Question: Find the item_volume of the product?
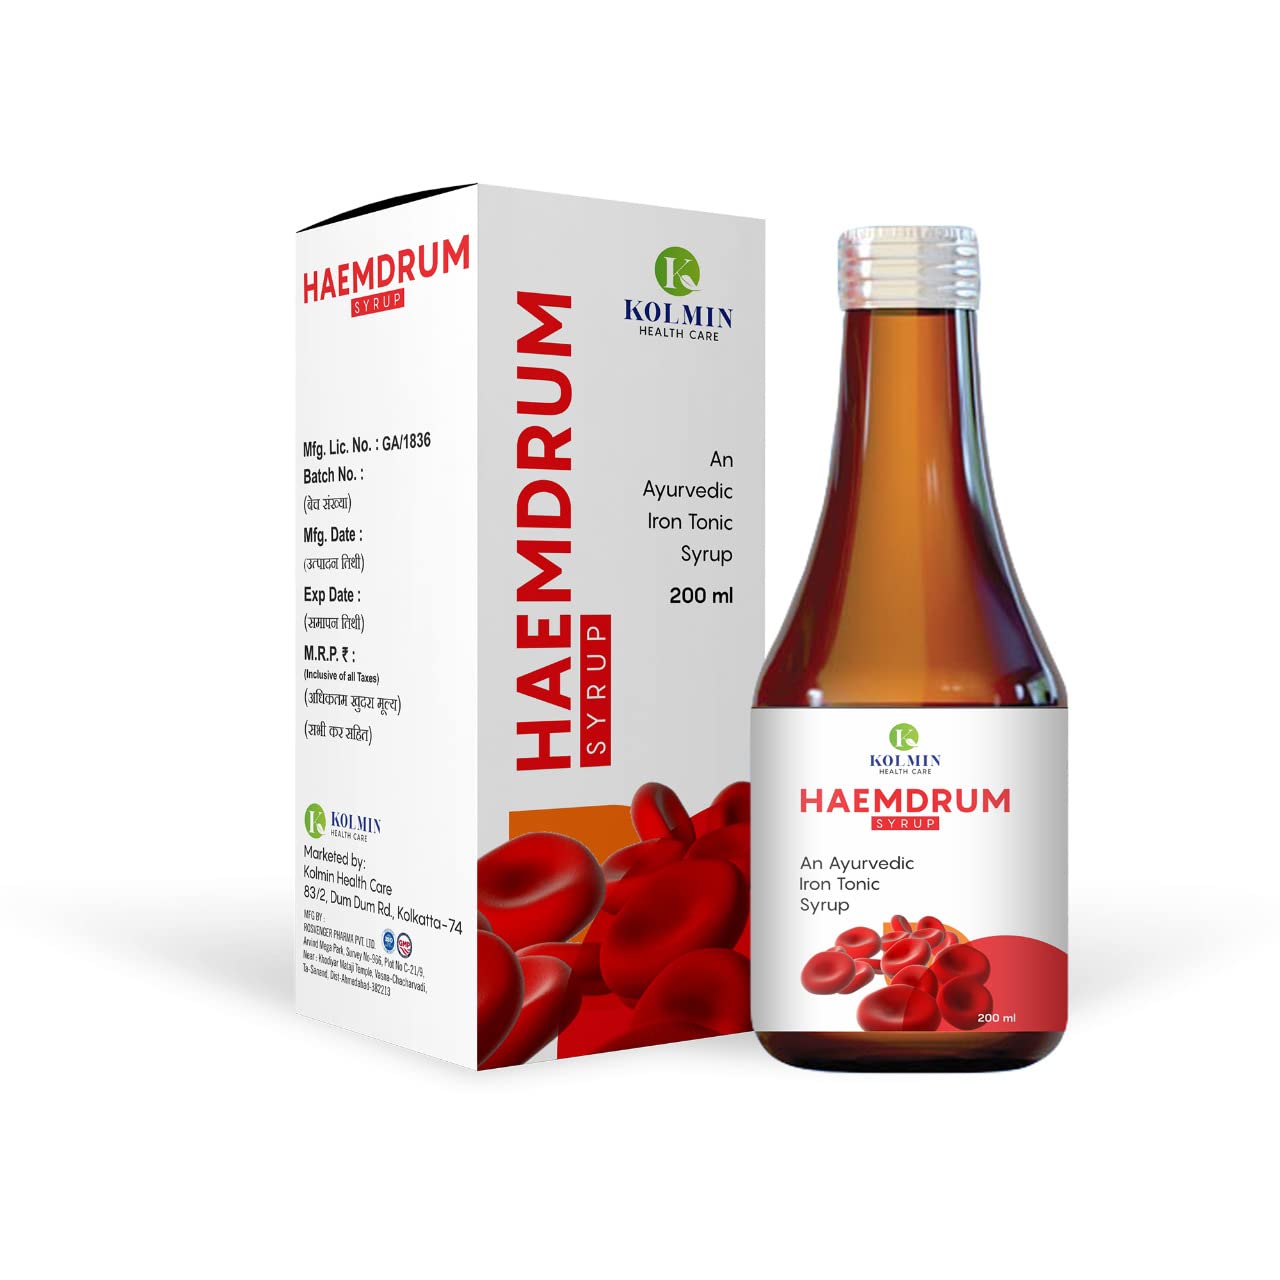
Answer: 200.0 millilitre